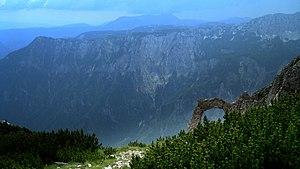
Selon la Loi sur la protection de la nature promulguée en 1965, les aires protégées de Bosnie-Herzégovine sont réparties en 9 catégories : les réserves naturelles intégrales, les réserves naturelles gérées, les parcs nationaux, les réserves spéciales, les réserves de paysages naturels, les espèces de plantes, les espèces animales, les monuments naturels et les monuments commémoratifs. En 2003, la catégorie des monuments naturels commémoratifs a disparu et, en 2008, celle des parcs naturels a été créée.